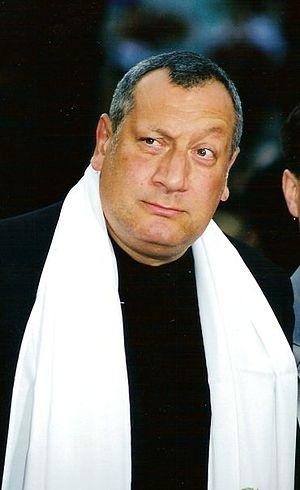
Jean-Claude Dreyfus au festival de Cannes
Jean-Claude Dreyfus, né le 18 février 1946 à Paris, est un acteur français.